Amaechi Robinson Mgbakogu

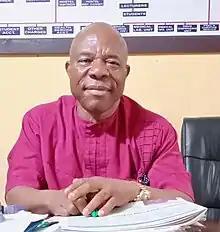

Mgbakogu Robinson Amaechi is a Nigerian academic. who has served as the provost of Anambra State College of Health Technology, Obosi, Anambra State, Nigeria since 2013.